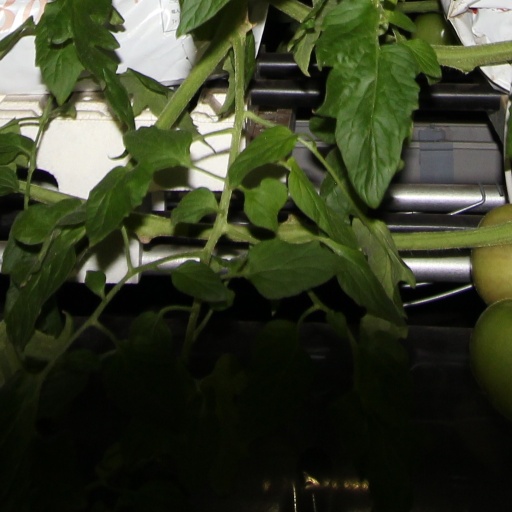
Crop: tomato